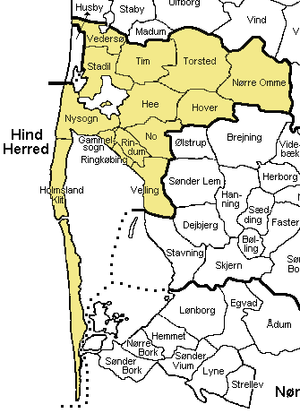
Hind Herred
Hind Herred var et herred i Ringkøbing Amt. Det hed i Kong Valdemars Jordebog Heingæhæreth og hørte i middelalderen under Hardsyssel. Senere var det sammen med Vandfuld Herred og Ulfborg Herred et len, der i en periode fra 1523 – 1549 hørte under Riberhus Len, hvorefter det igen blev selvstændigt, indtil det i 1597 blev forenet med Bøvling Len. Fra 1660 kom det under Bøvling Amt, indtil det i 1794 kom under det da oprettede Ringkøbing Amt.